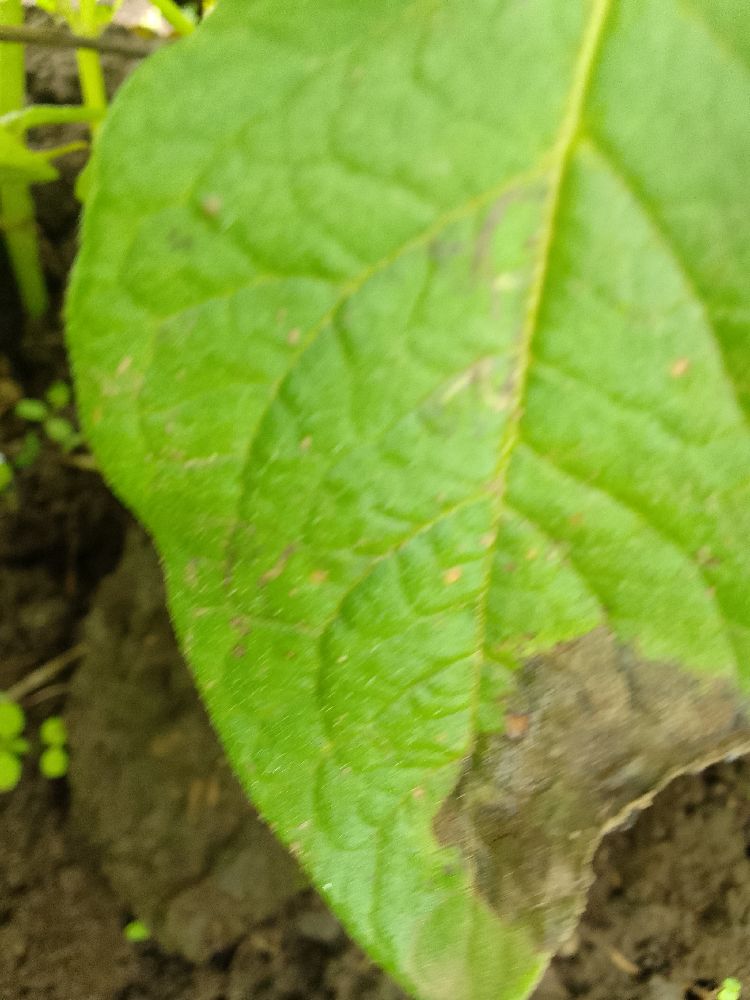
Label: Late blight